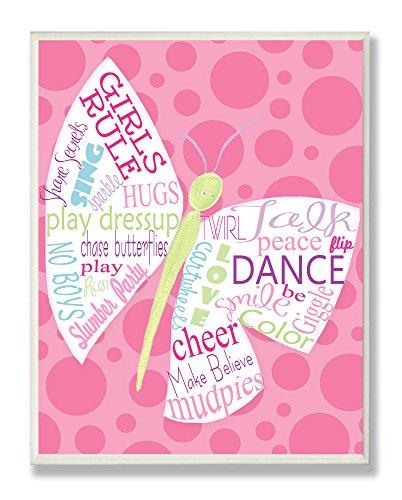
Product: The Kids Room by Stupell Girls Rule Typography Butterfly on Pink Rectangle Wall Plaque
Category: Baby Products | Nursery | Décor | Wall Décor | Wall Plaques
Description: Lithograph Print Mounted on Sturdy 0.5 Inch MDF wood - Hand Finished and Ready to Hang.
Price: $21.01